Mixed martial arts

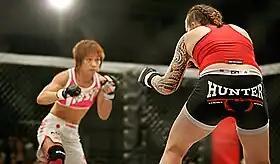
Megumi Fujii (left) facing Cody Welchlin (right)

While mixed martial arts is primarily a male dominated sport, it does have female athletes. Female competition in Japan includes promotions such as the all-female Valkyrie, and Jewels (formerly known as Smackgirl). However historically, there has been only a select few major professional mixed martial arts organizations in the United States that invite women to compete. Among those are the UFC, Strikeforce, Bellator Fighting Championships, the all female Invicta Fighting Championships, and the now defunct EliteXC.